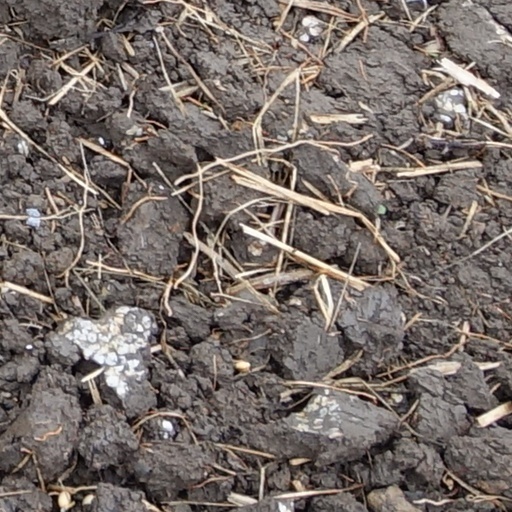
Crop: wheat